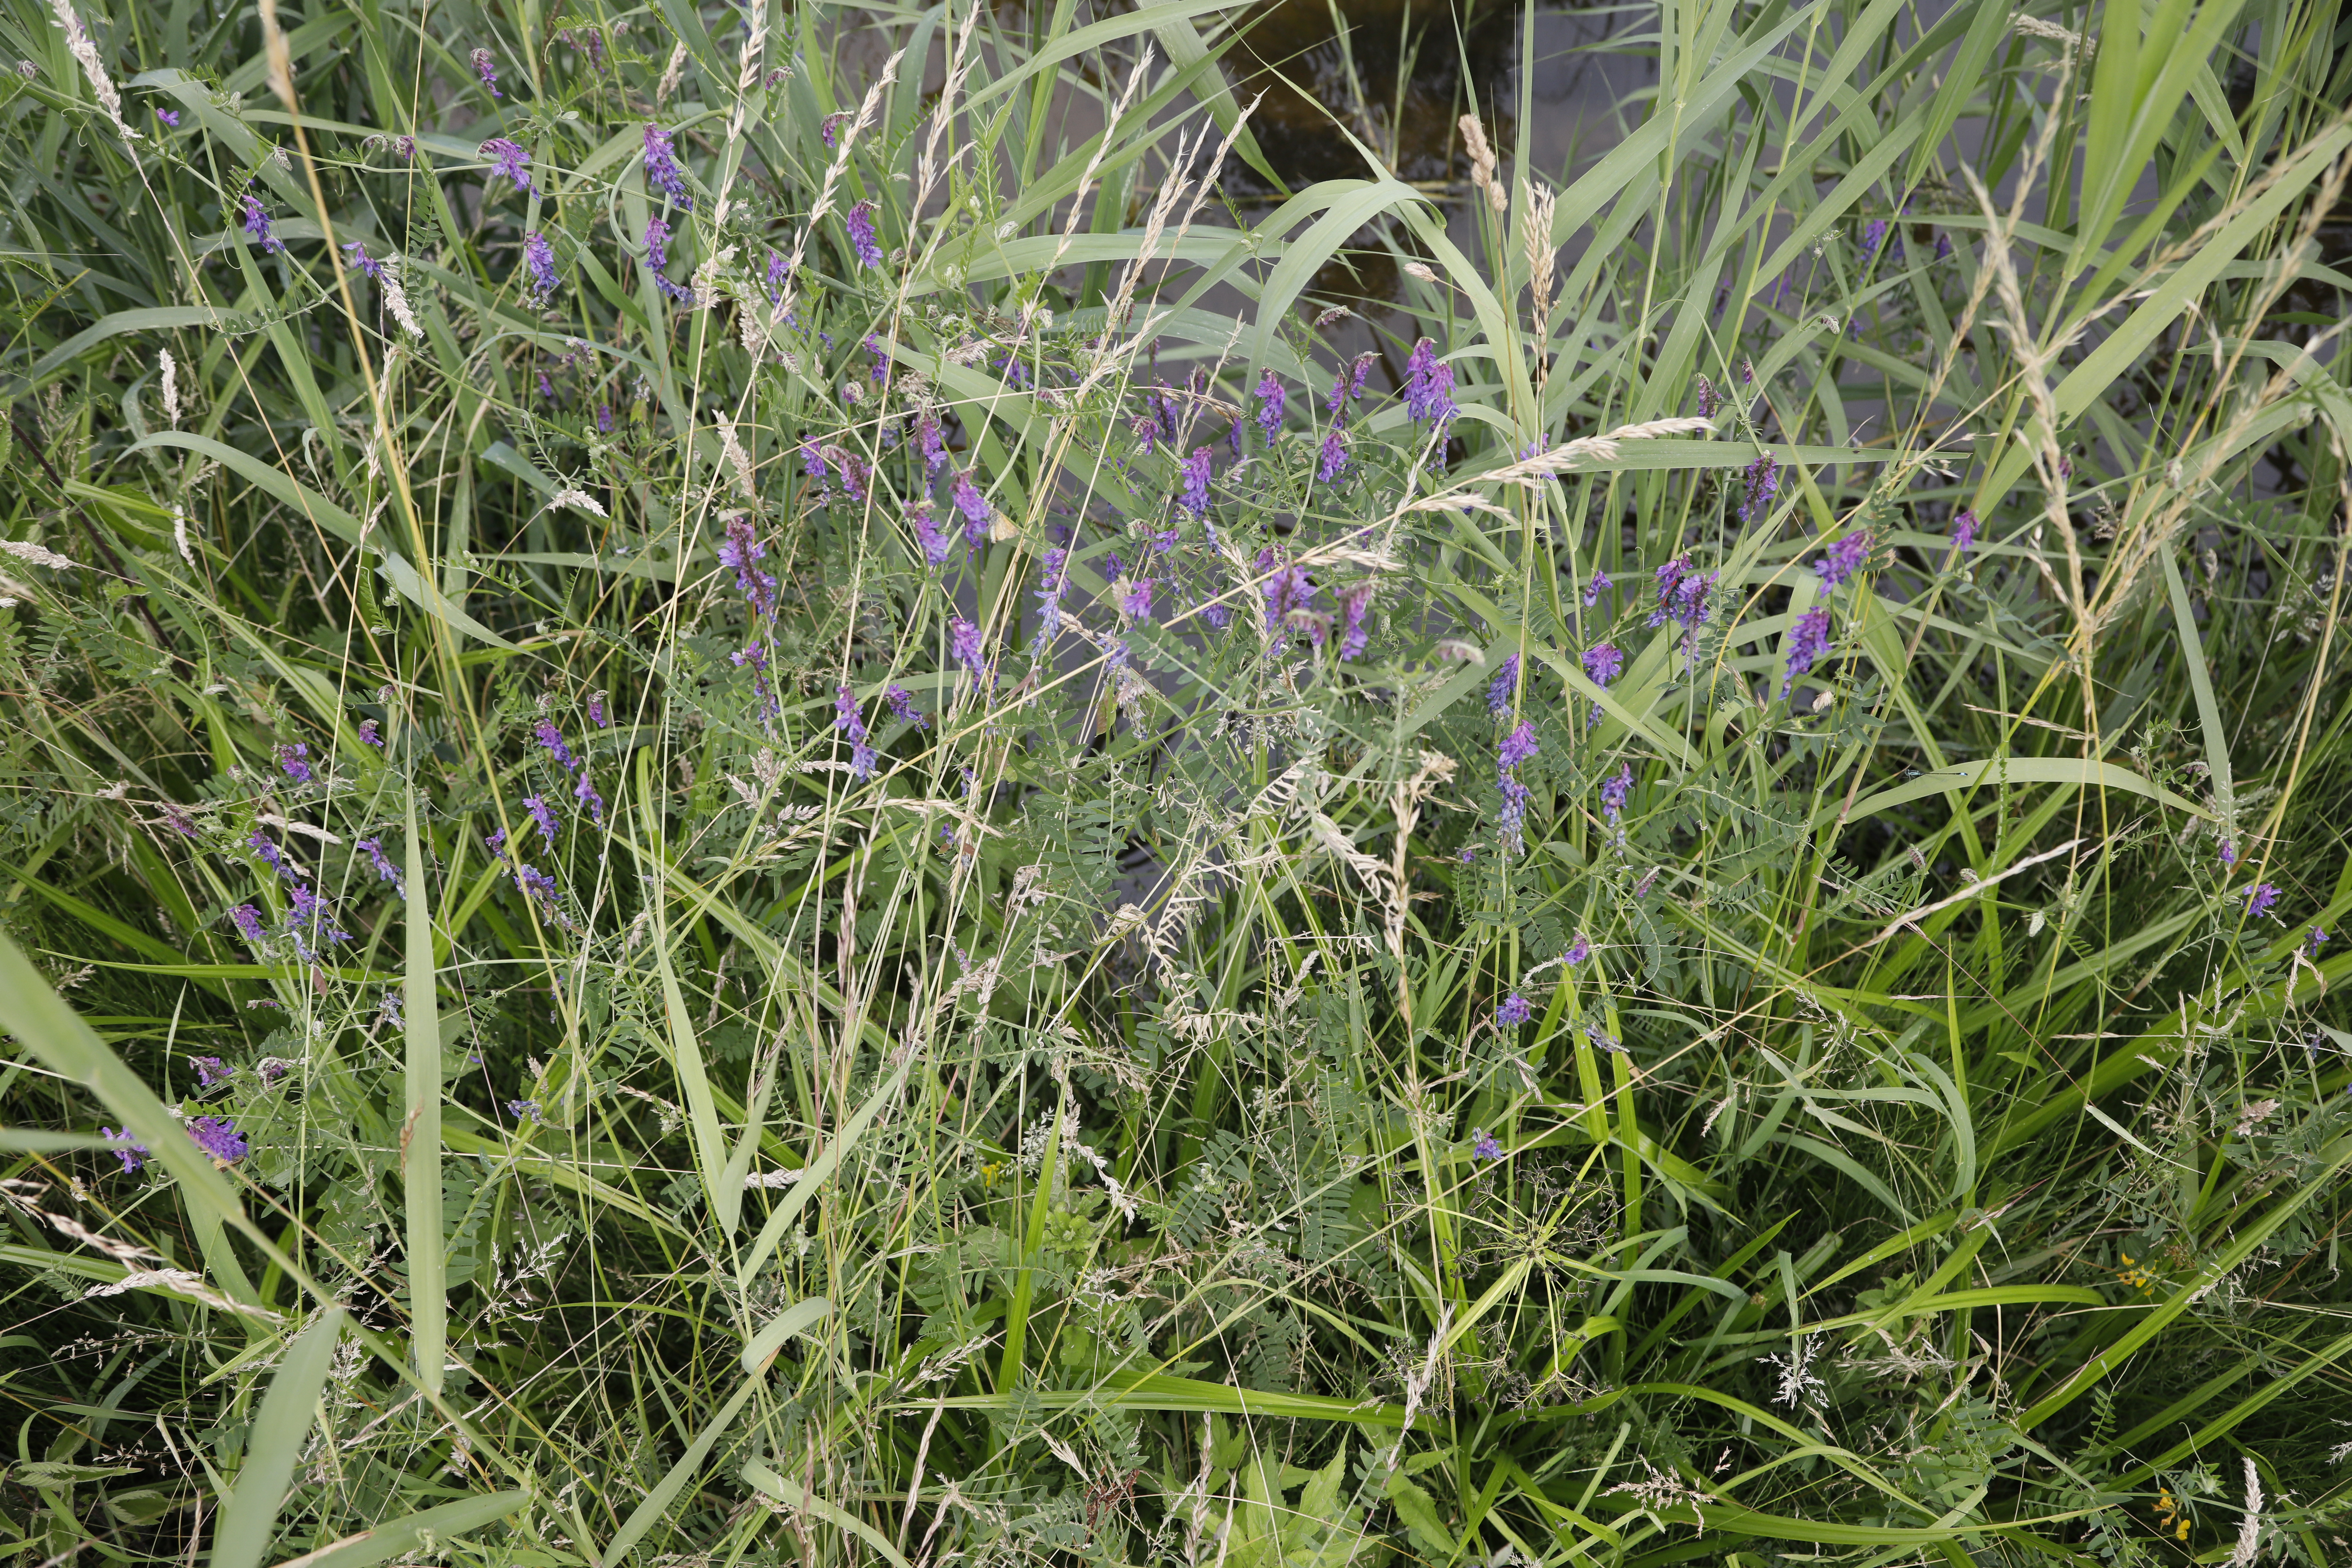
Plant species: Vicia cracca